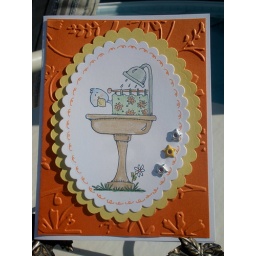
card, bird in shower, orange background